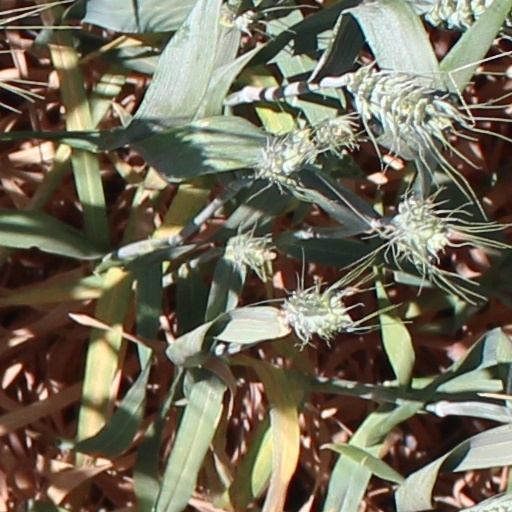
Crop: wheat